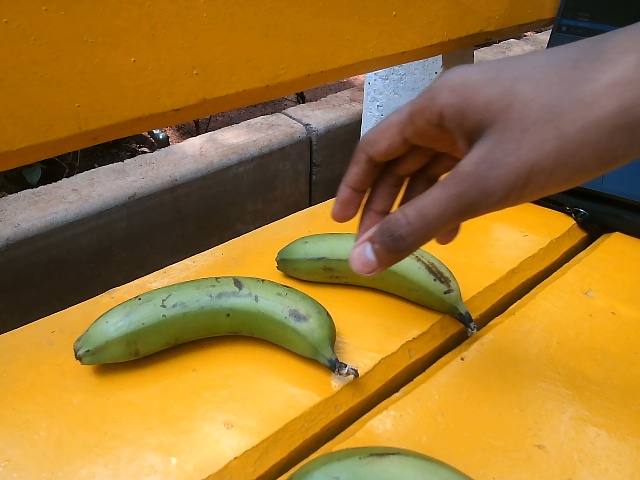
Label: Raw_Banana